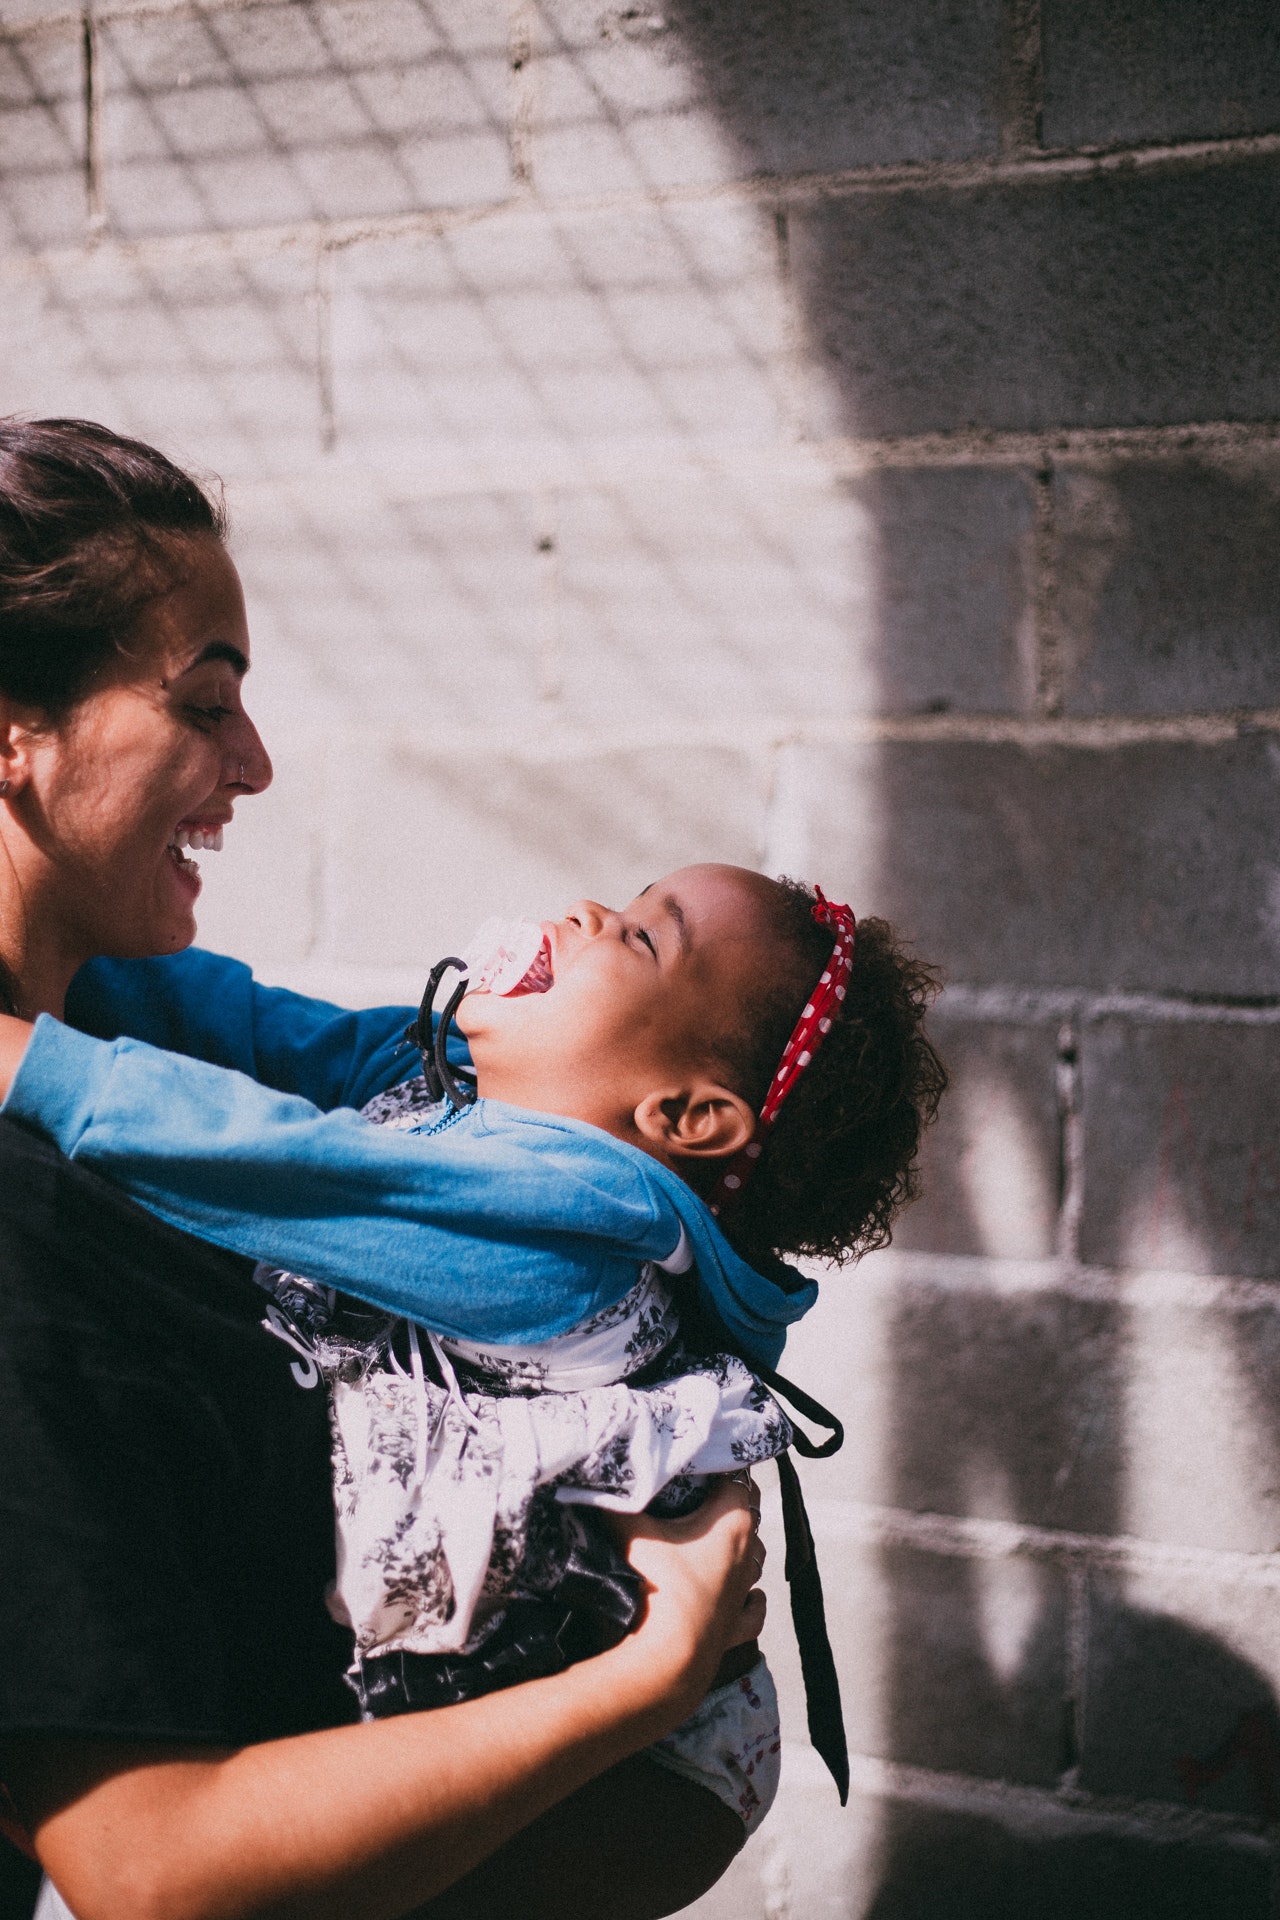
people, hairstyle, child, eye, photography, fun, vacation, happy, toddler